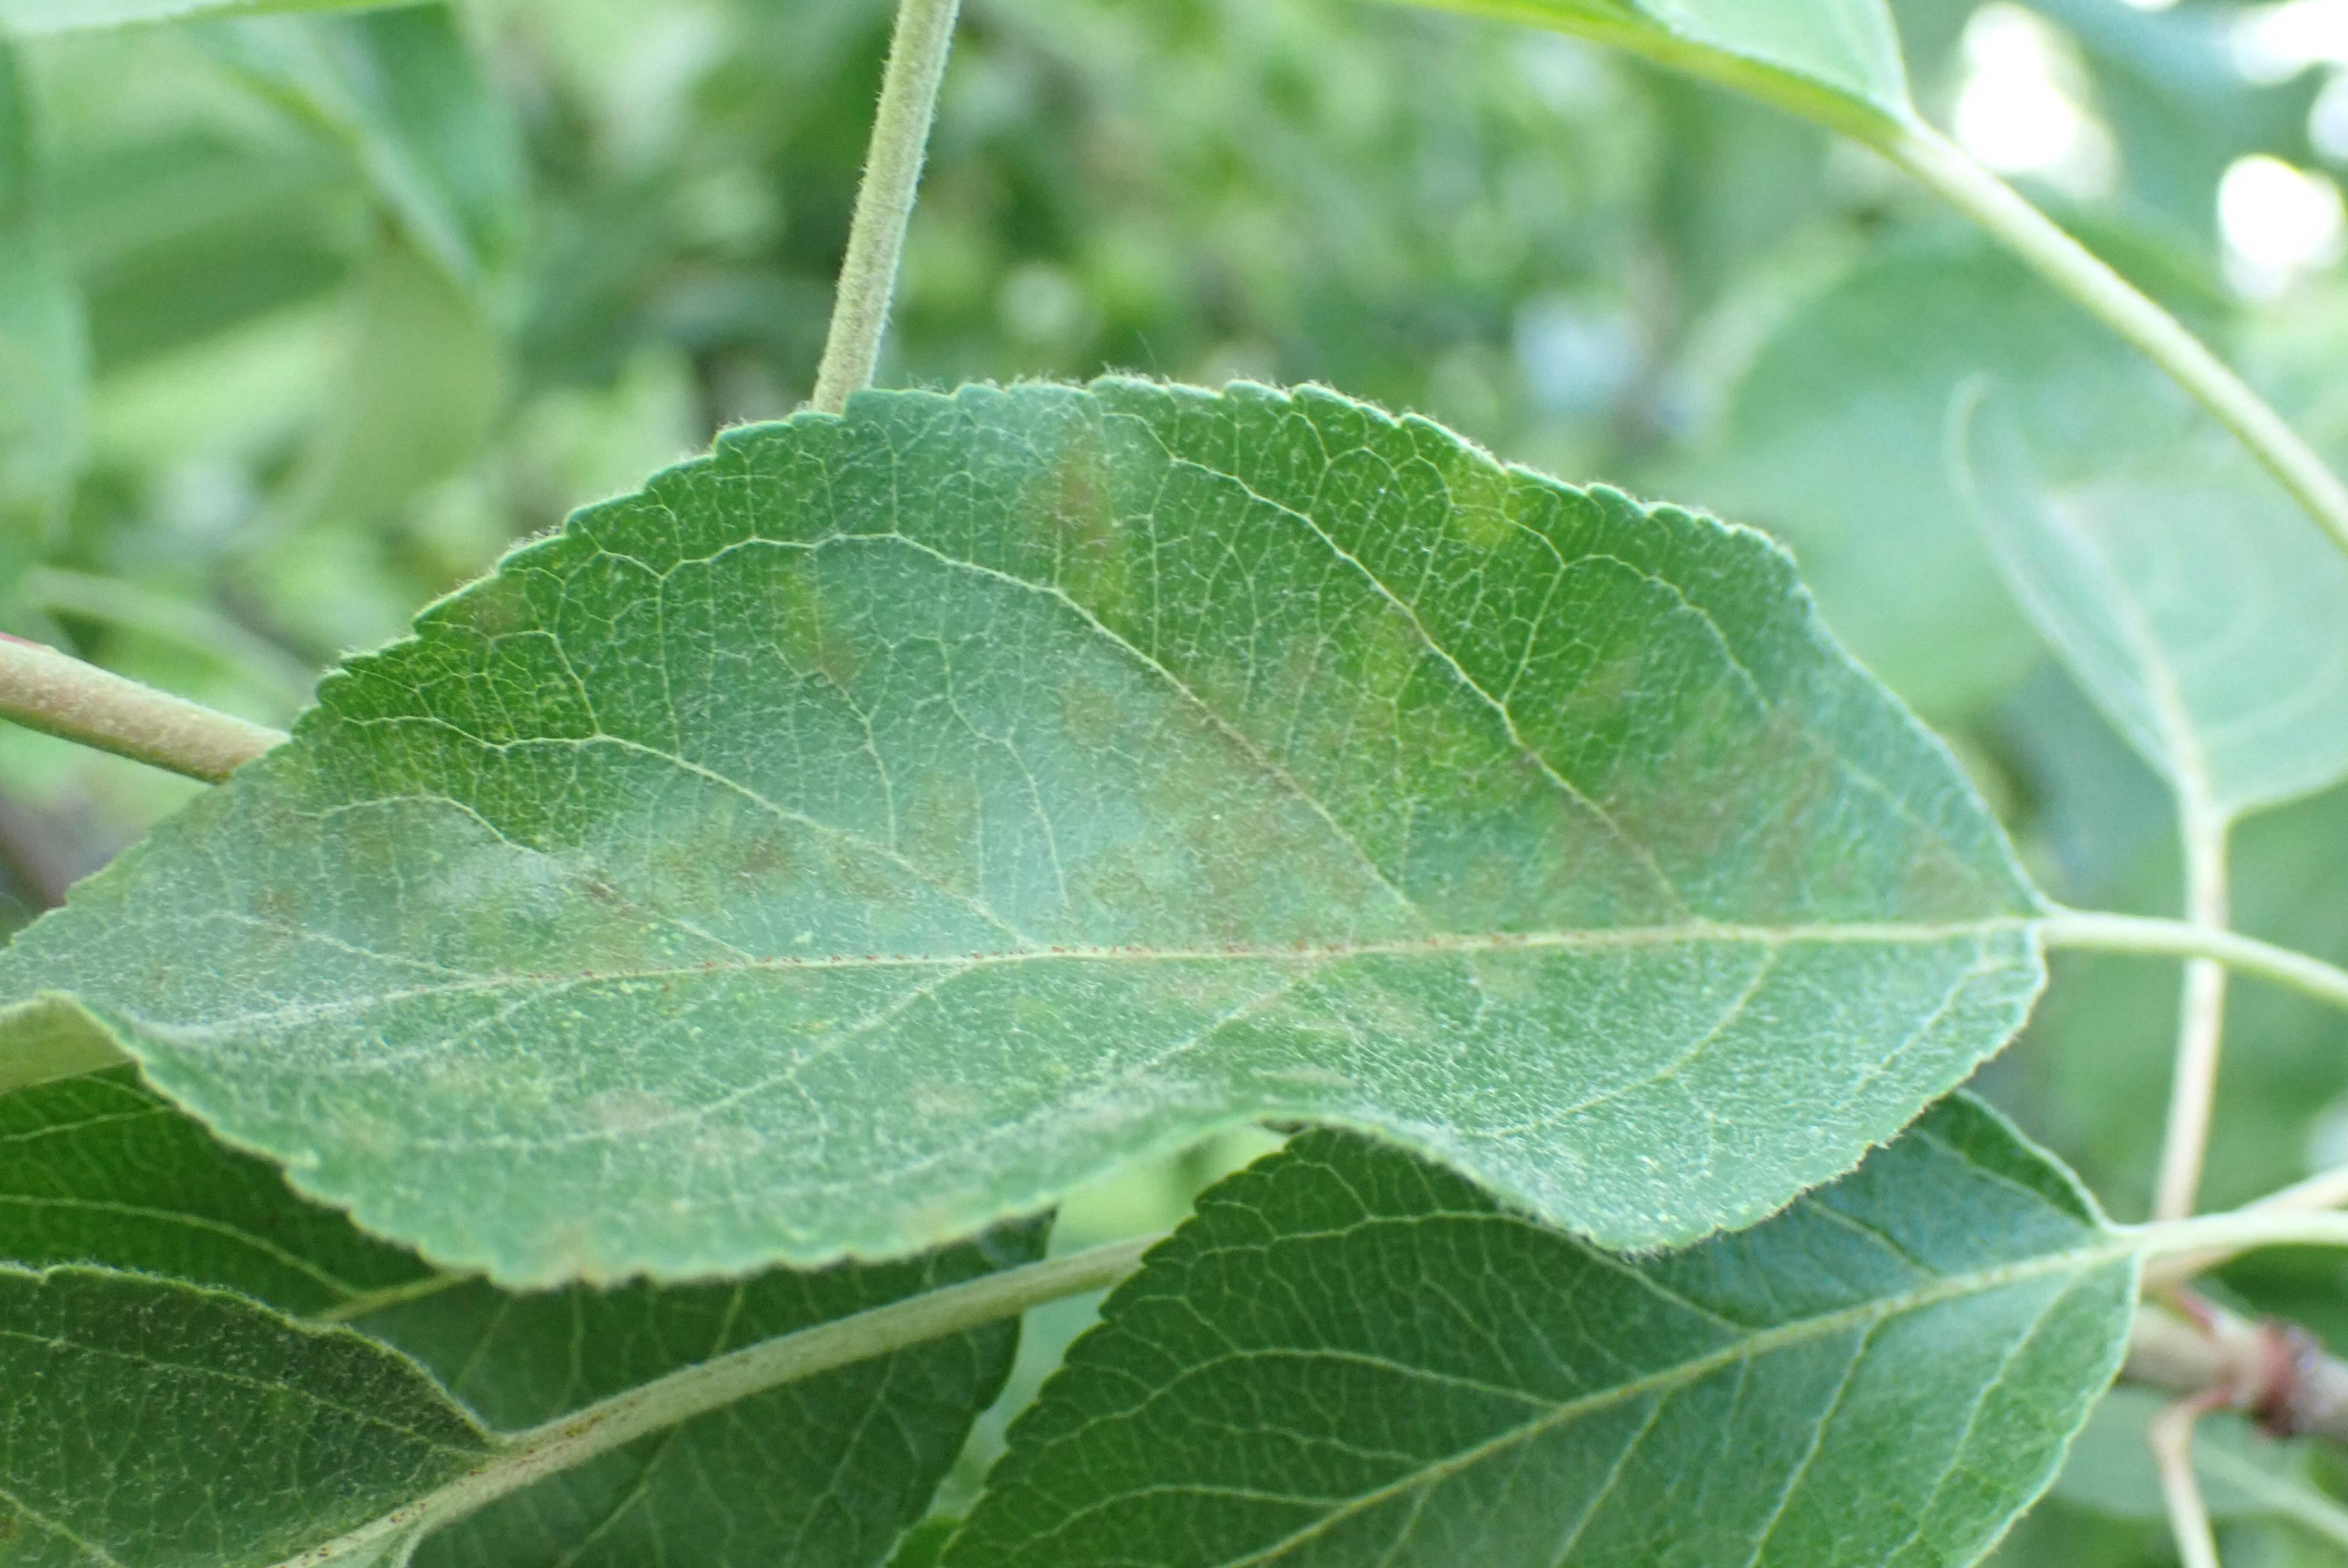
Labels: scab